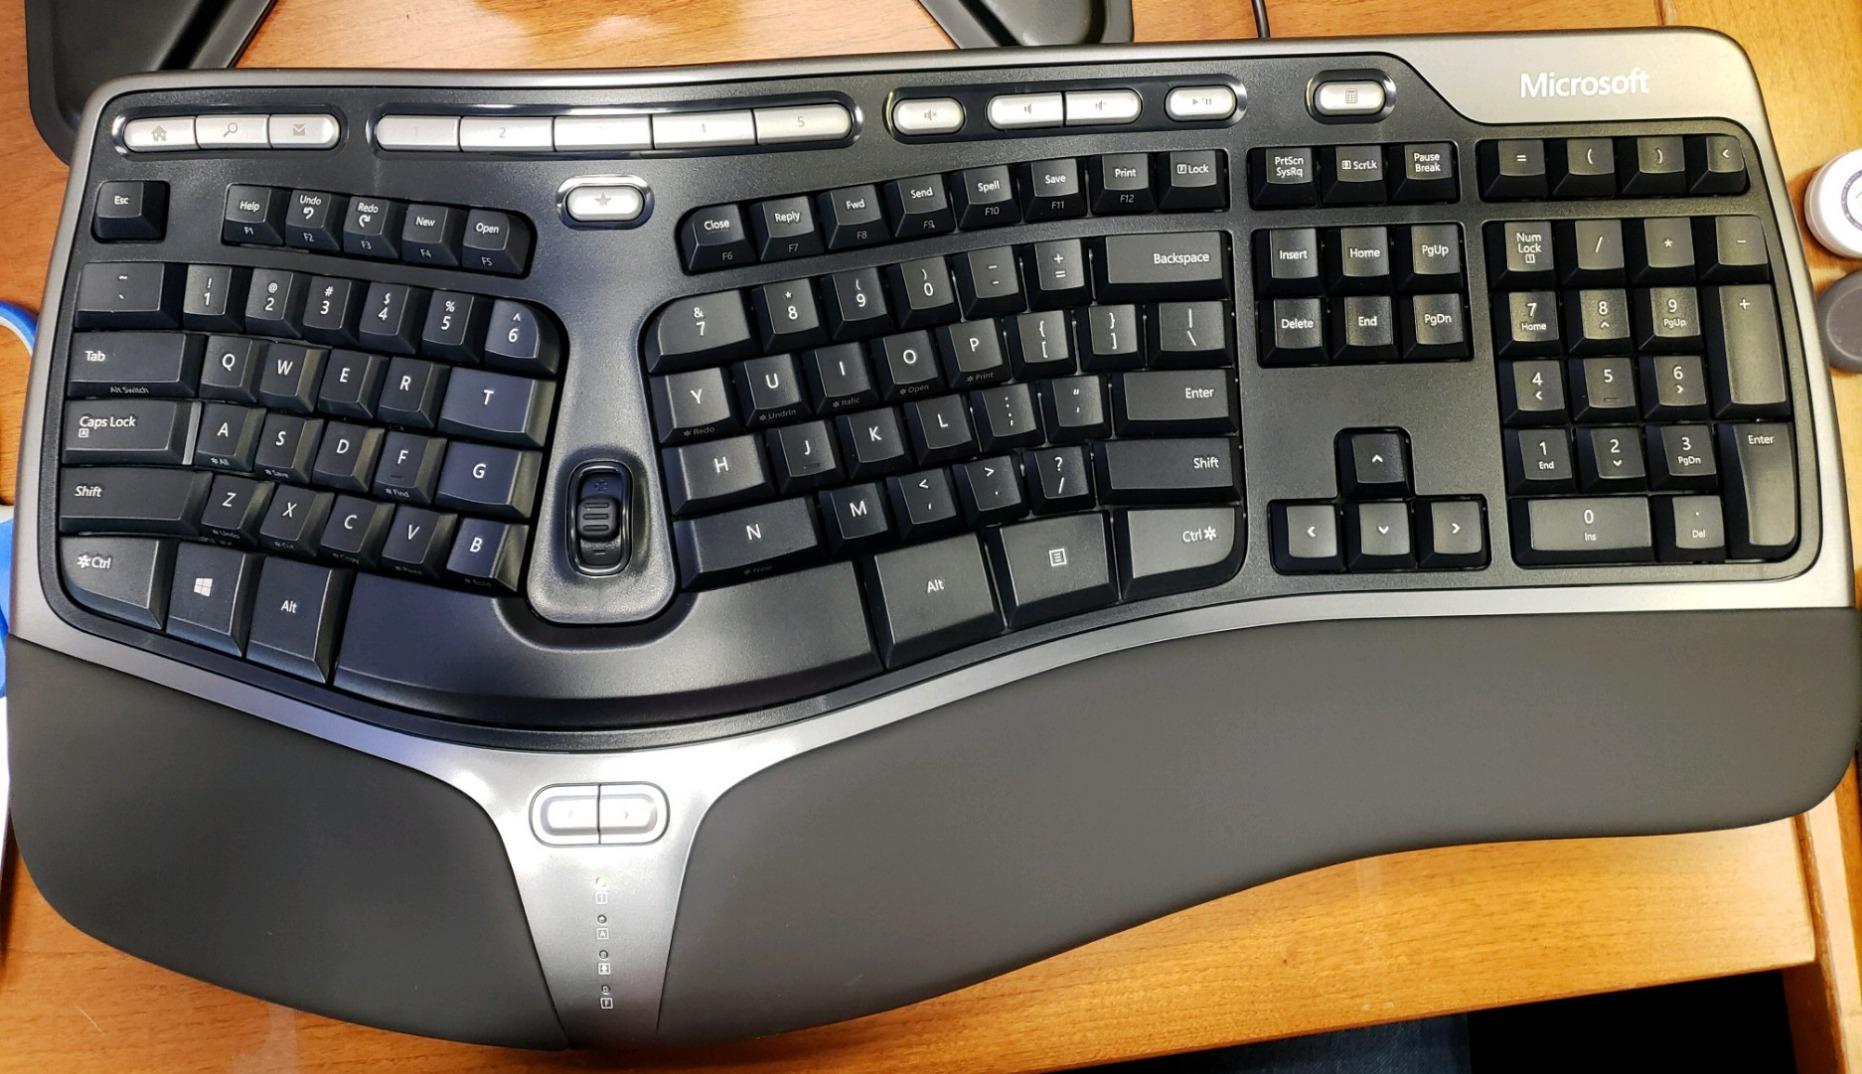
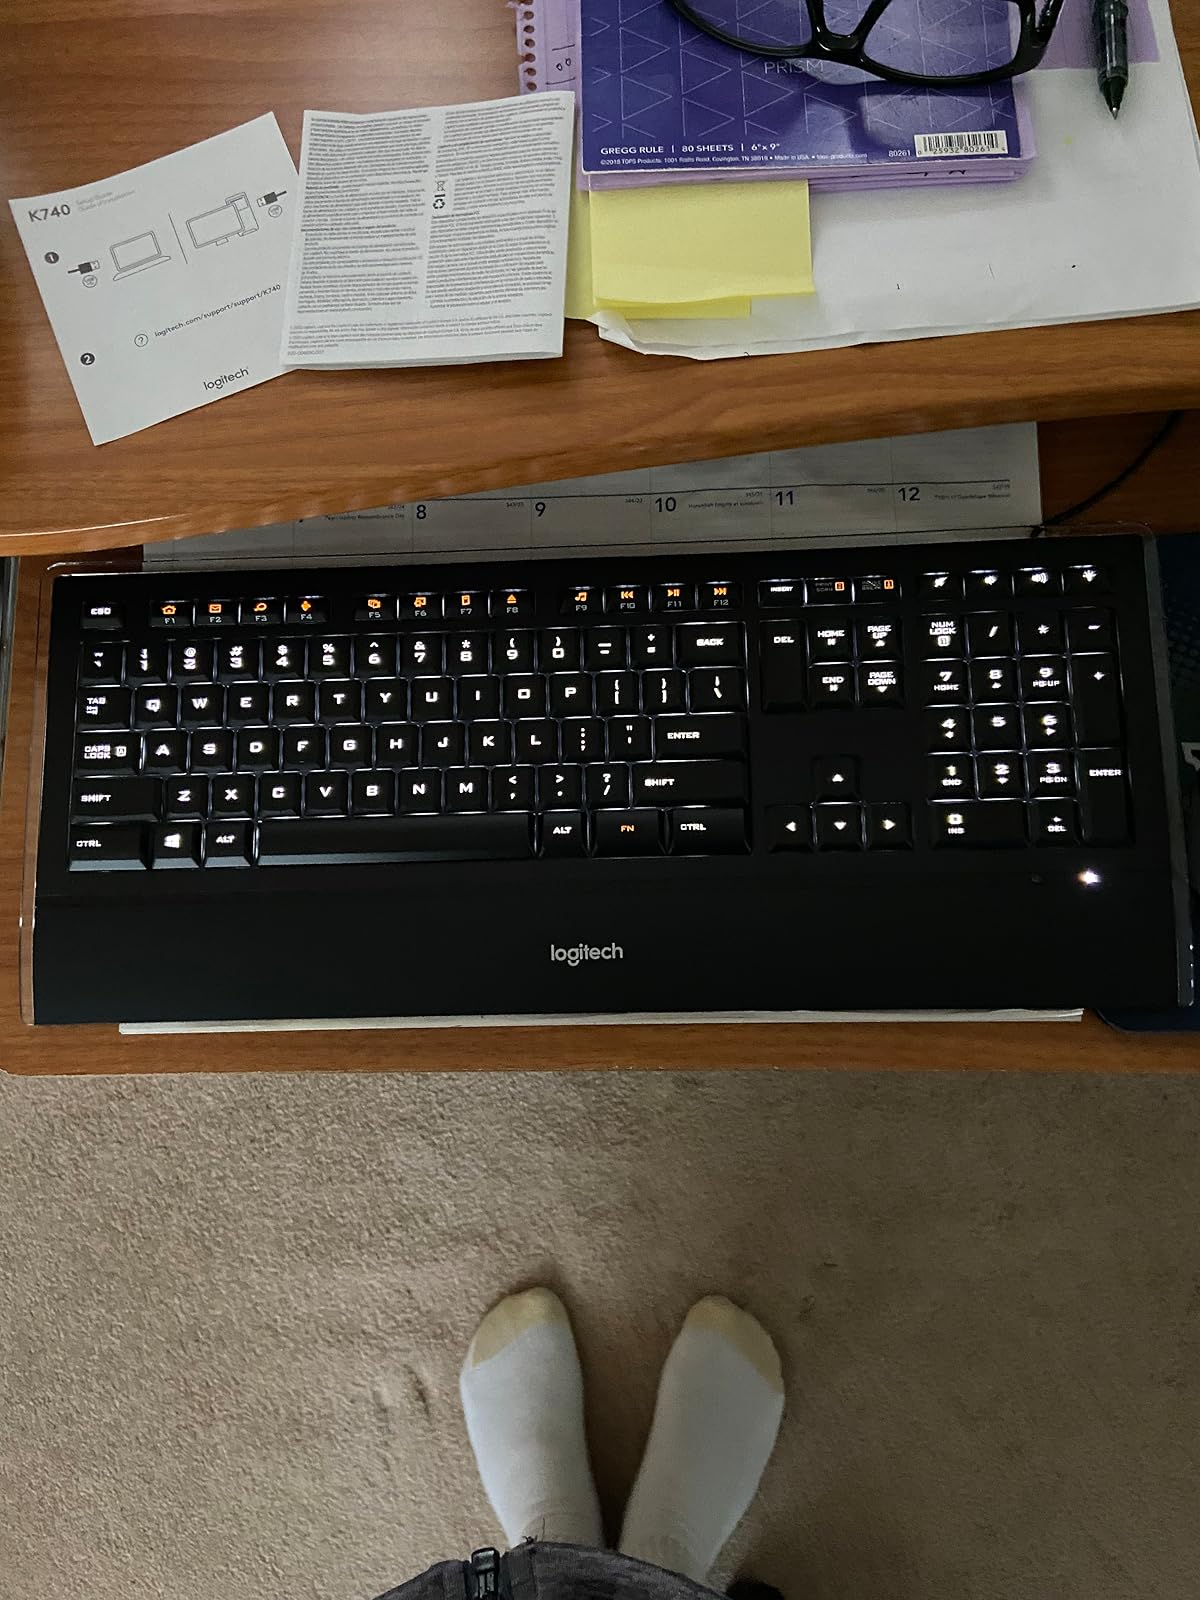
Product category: keyboard
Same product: no